Bonnie Scotland

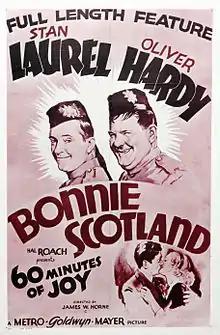
Theatrical poster

Bonnie Scotland is a 1935 American film directed by James W. Horne and starring Laurel and Hardy. It was produced by Hal Roach for Hal Roach Studios. Although the film begins in Scotland, a large part of the action is set in British India.